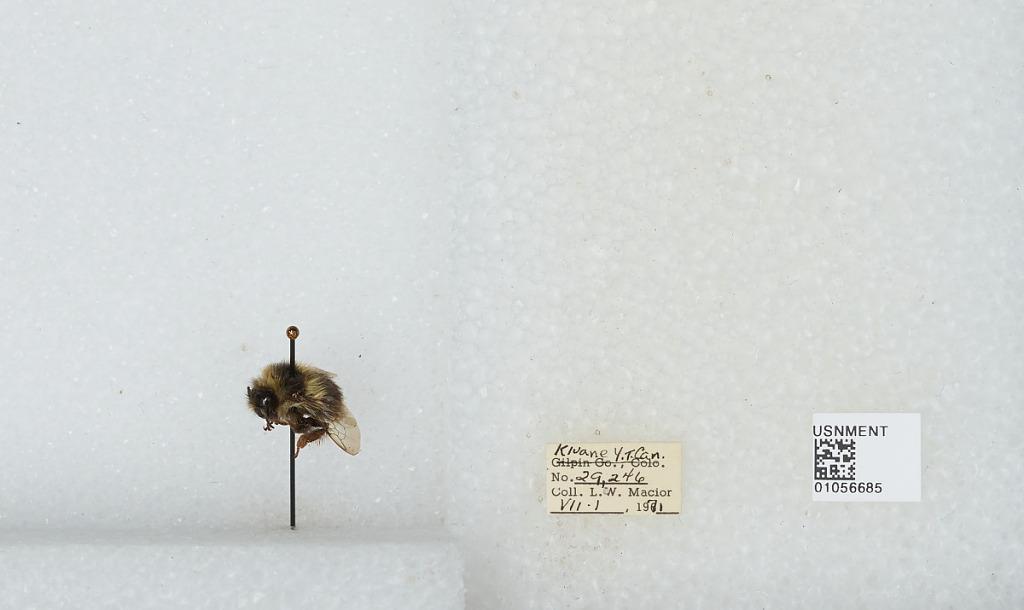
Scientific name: Bombus bifarius nearcticus
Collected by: L. Macior
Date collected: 1971-7-1
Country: Canada
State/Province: Yukon Territory
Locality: Kluane
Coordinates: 60.75, -139.5